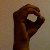
The image shows a hand gesture representing the letter 'O' in Indian Sign Language.